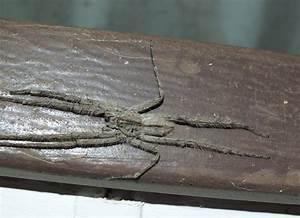
spider